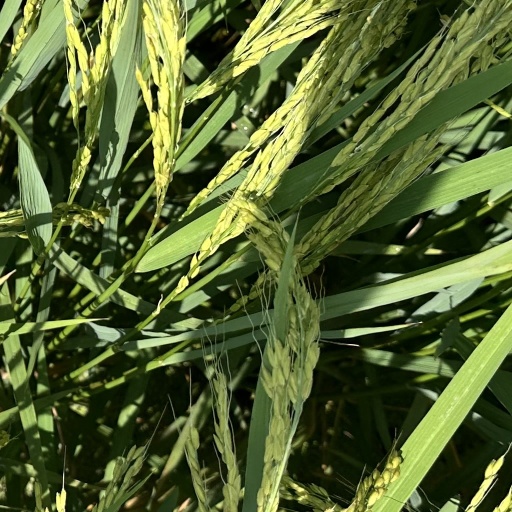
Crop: rice